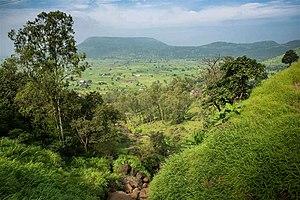
Les grottes de Karli, les grottes de Karla, les grottes de Karle ou les cellules de Karla, sont un complexe d'anciennes grottes bouddhistes indiennes excavées à Karli près de Lonavla, dans le Maharashtra. Il est à seulement 10,9 kilomètres de Lonavla. Les autres grottes de la région sont les grottes de Bhaja, la grotte bouddhiste de Patan, les grottes de Bedse et les grottes de Nasik. Les sanctuaires ont été développés du IIe siècle avant notre ère au Ve siècle de notre ère. On pense que le plus ancien des sanctuaires des grottes remonte à 160 avant notre ère, ayant surgi près d'une ancienne route commerciale majeure, s'étendant vers l'est de la mer d'Arabie au Deccan.